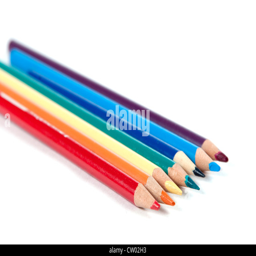
colored pencils in a rainbow colors